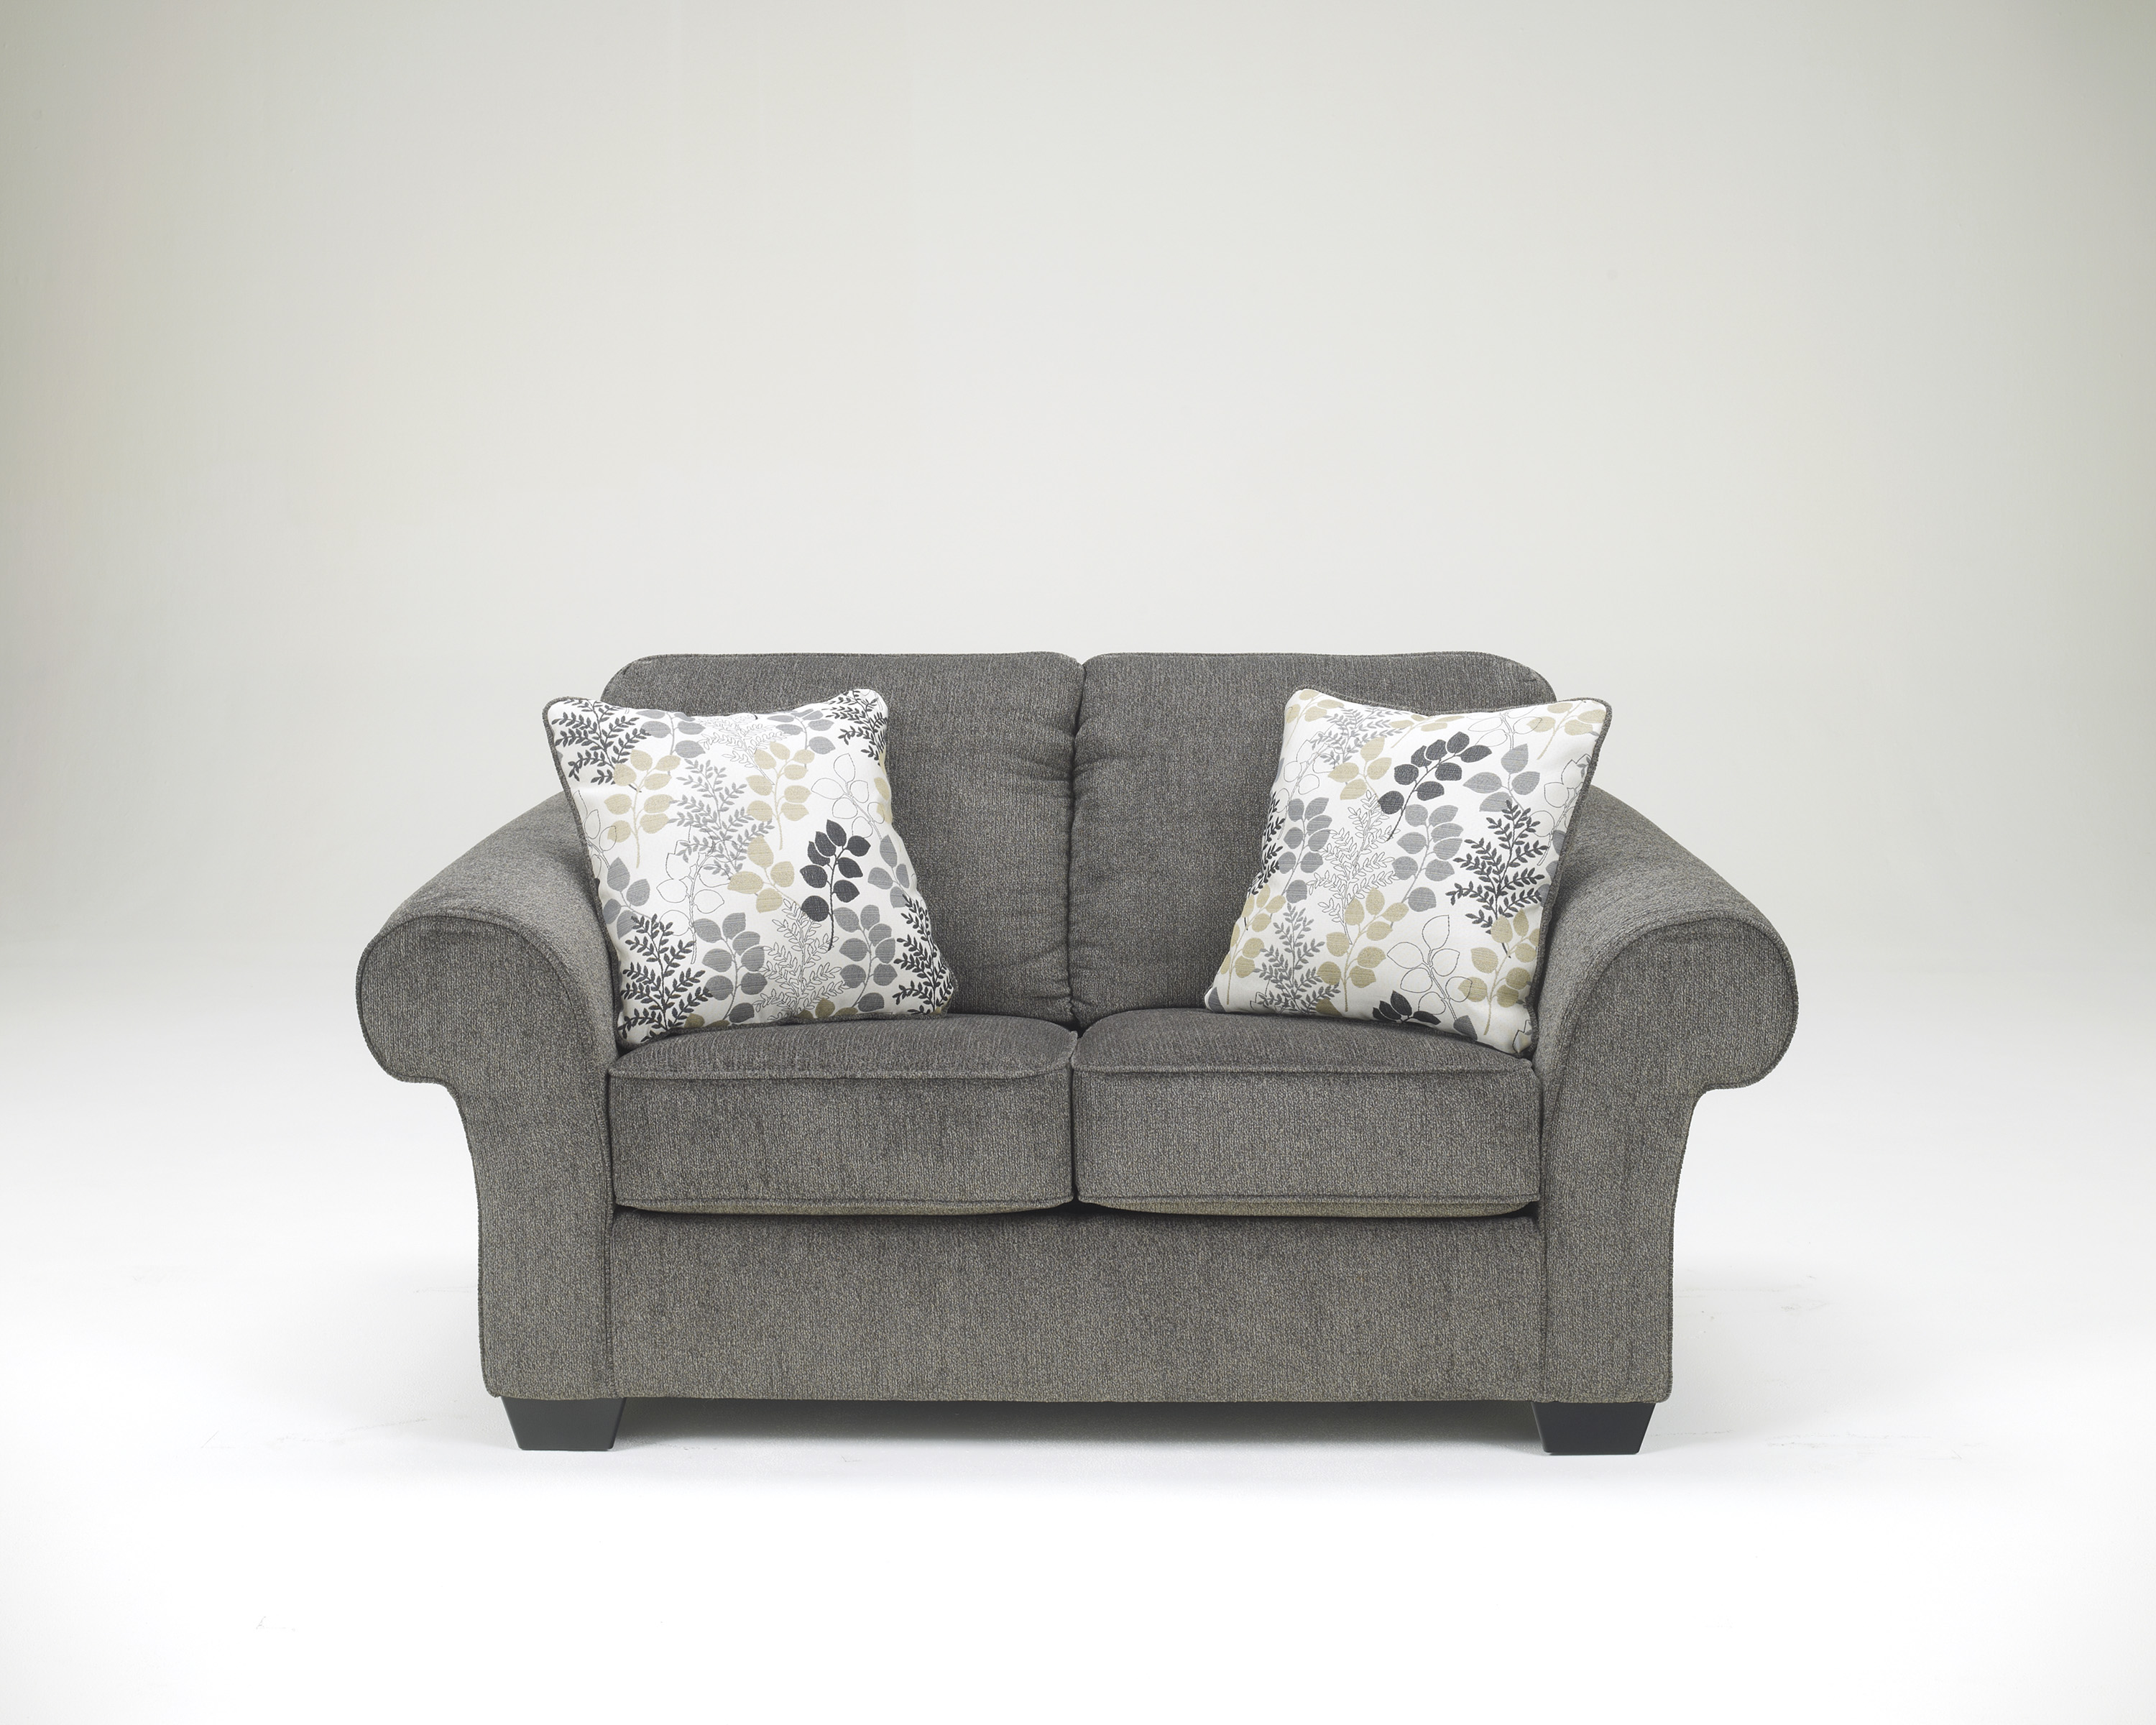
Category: sofa